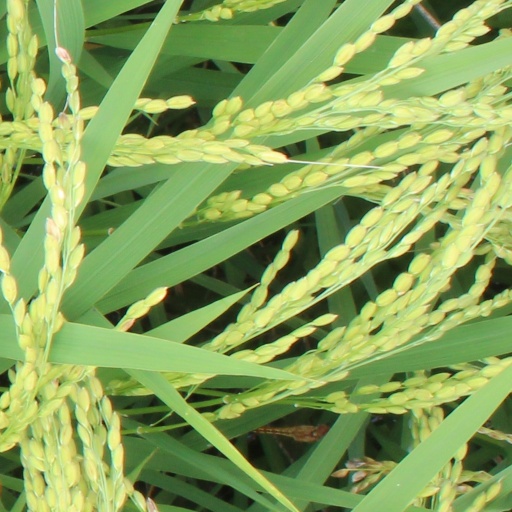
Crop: rice